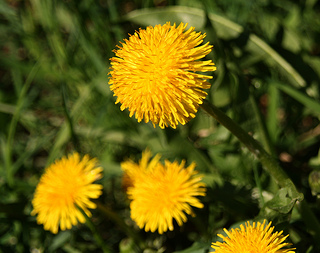
Flower: dandelion